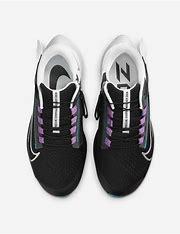
Brand: Nike
Model: Air Zoom Pegasus 38 Flyease